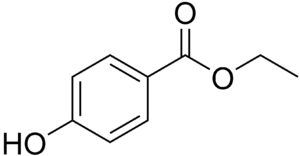
Le 4-hydroxybenzoate d'éthyle ou éthylparabène est un conservateur de la famille des parabènes.